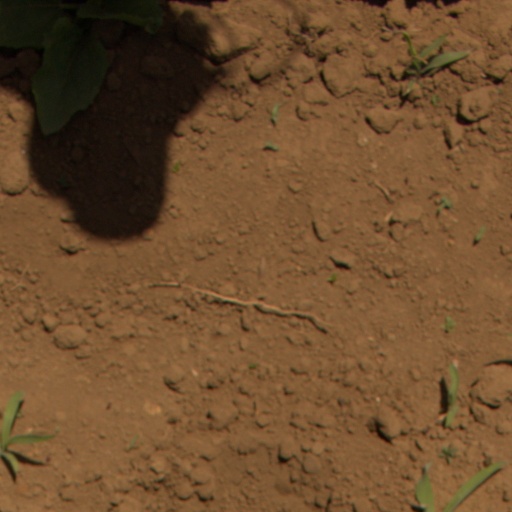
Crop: Jerusalem artichoke